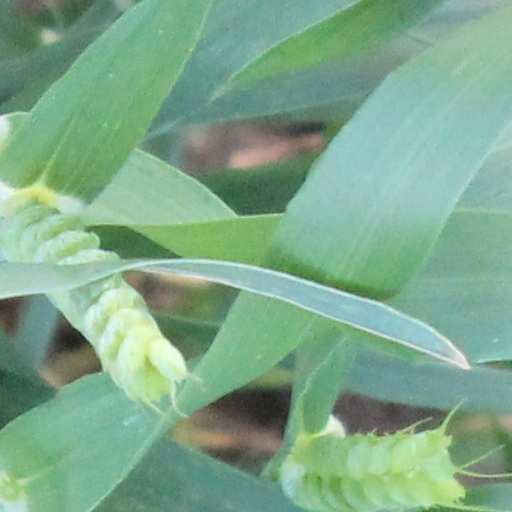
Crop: wheat